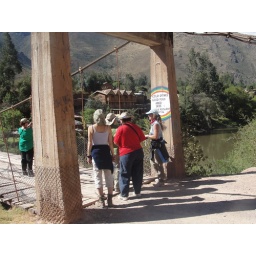
Rainbow bridge over Urubamba river